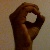
The image shows a hand gesture representing the letter 'O' in Indian Sign Language.